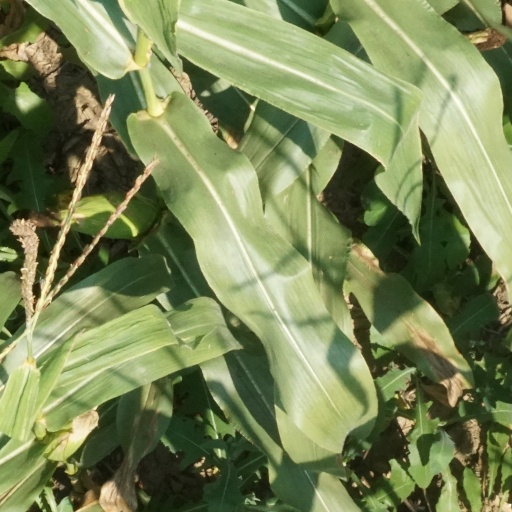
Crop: maize; corn